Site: brandenburg
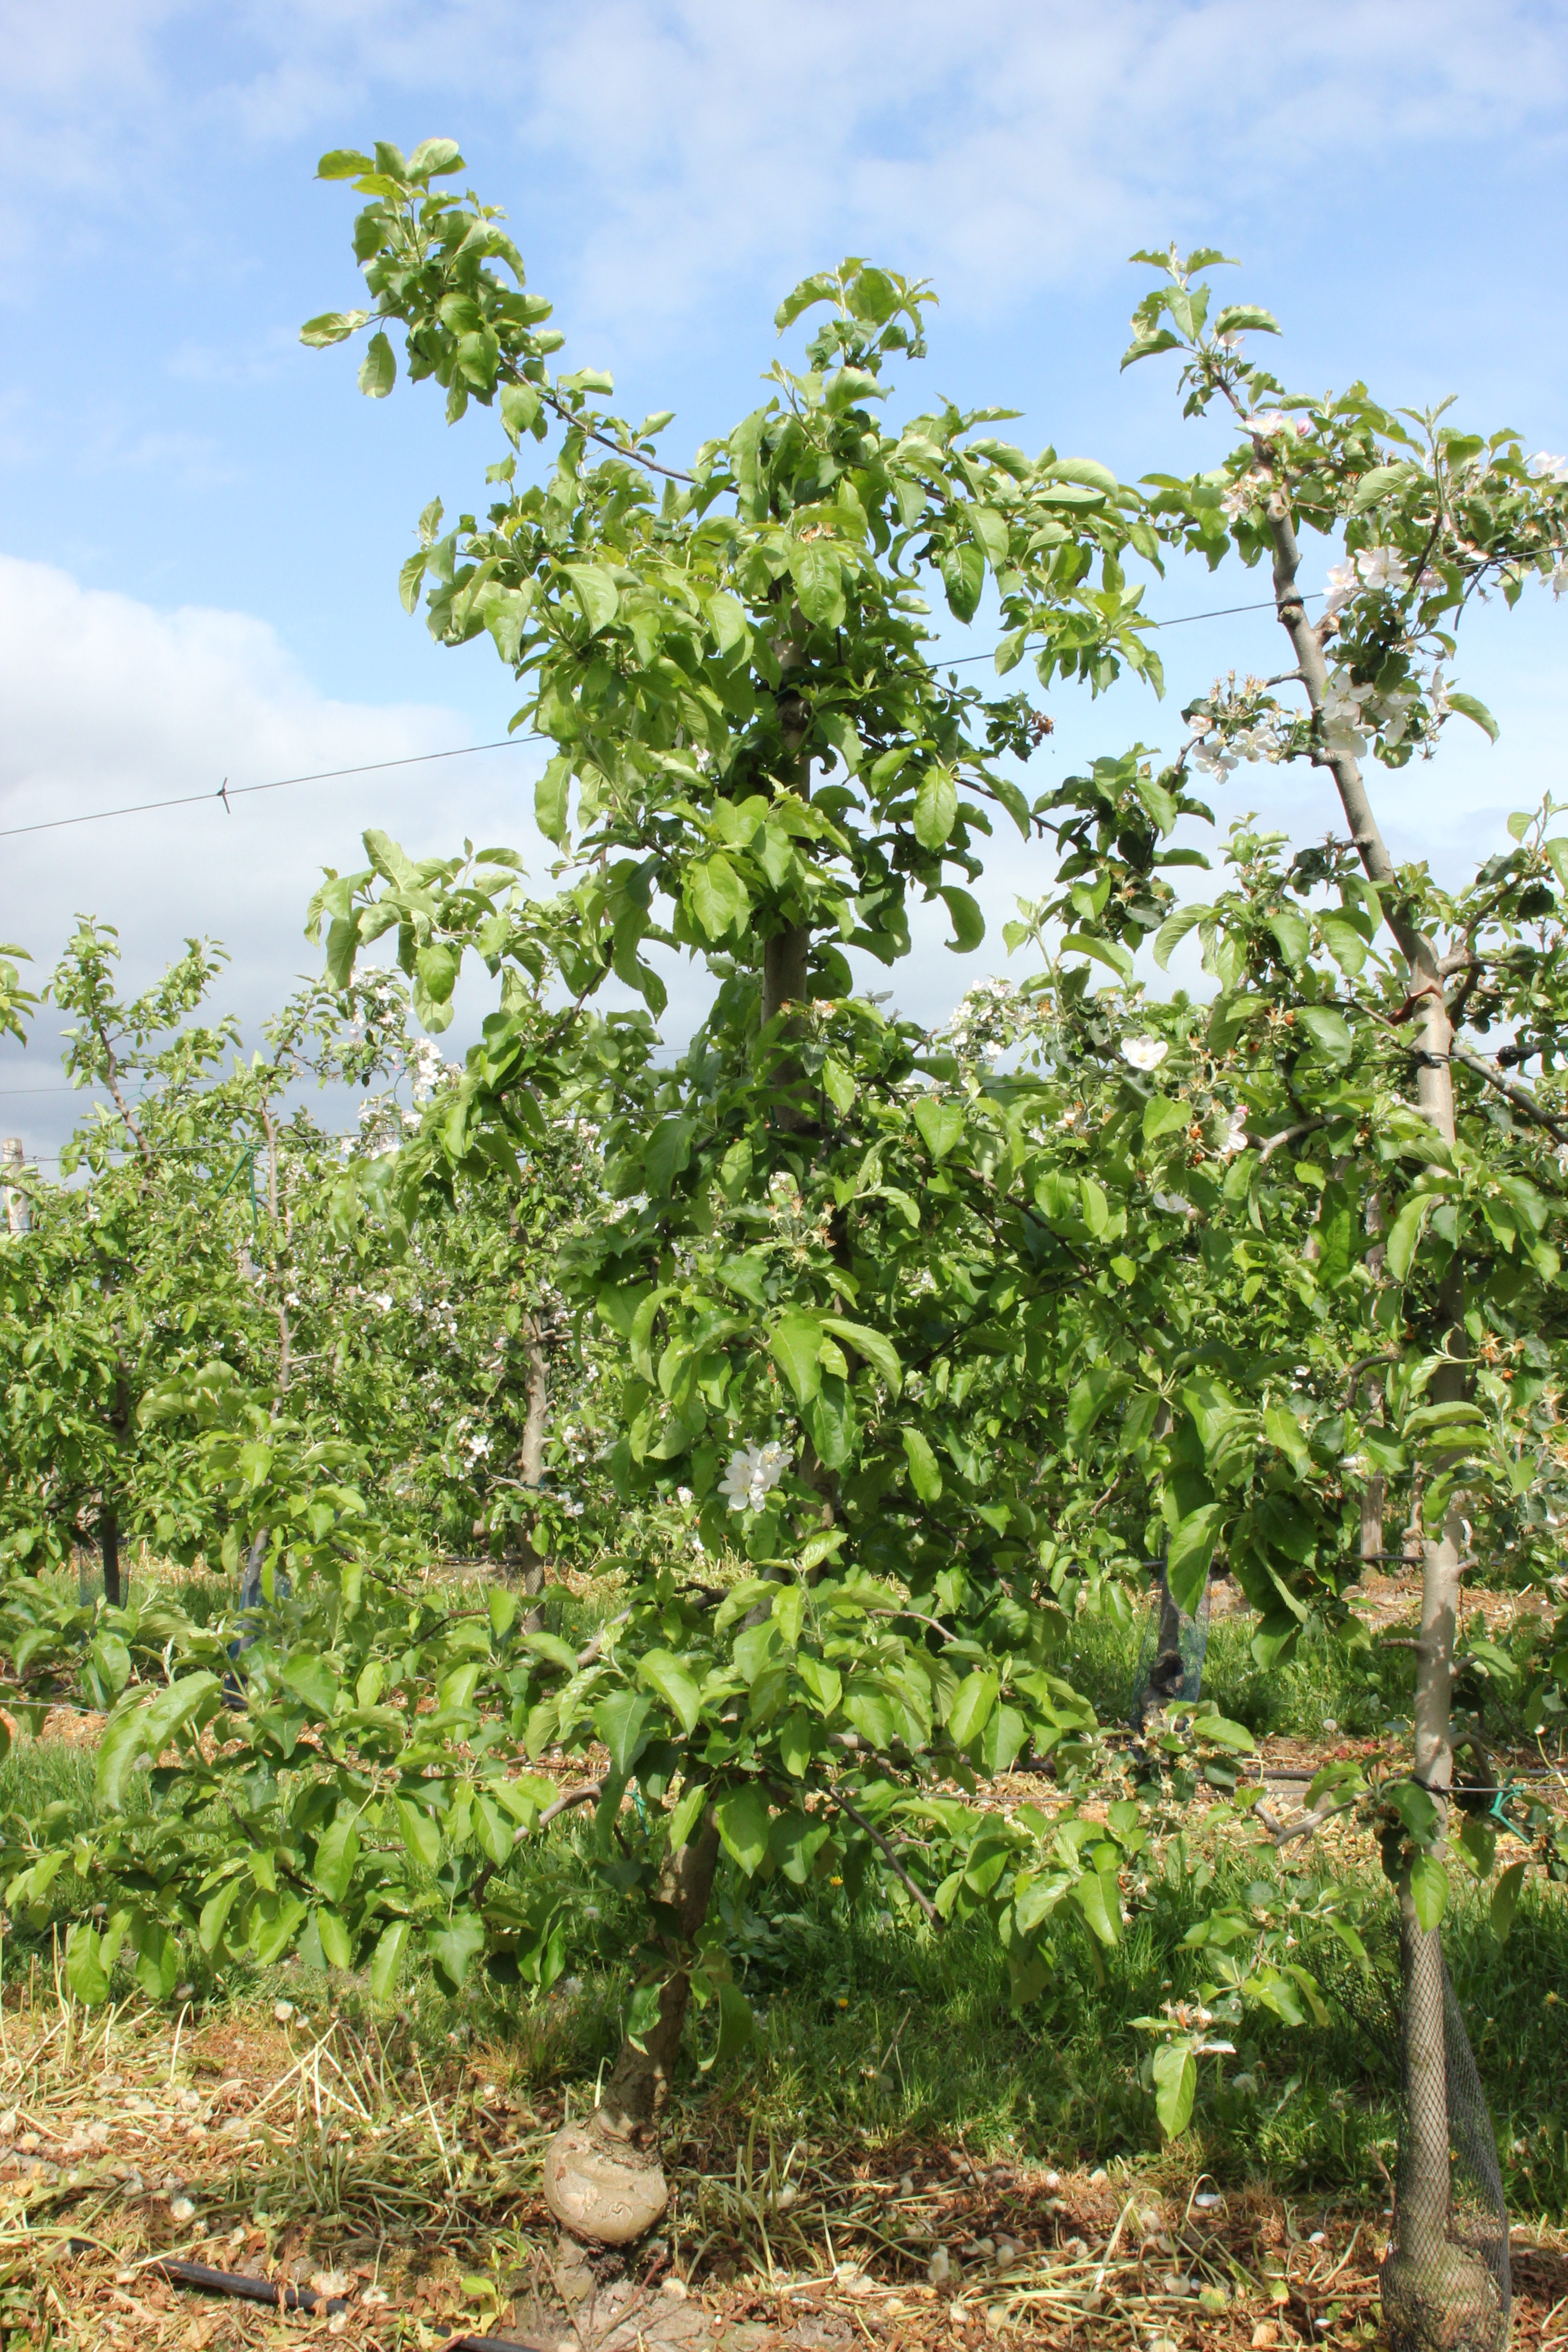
Growth stage (BBCH 67): Flowering